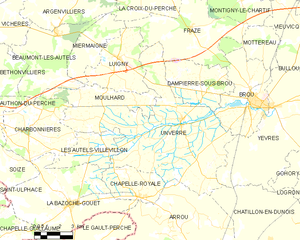
Carte d'Unverre et des communes limitrophes.
Unverre est une commune française située dans le département d'Eure-et-Loir en région Centre-Val de Loire.